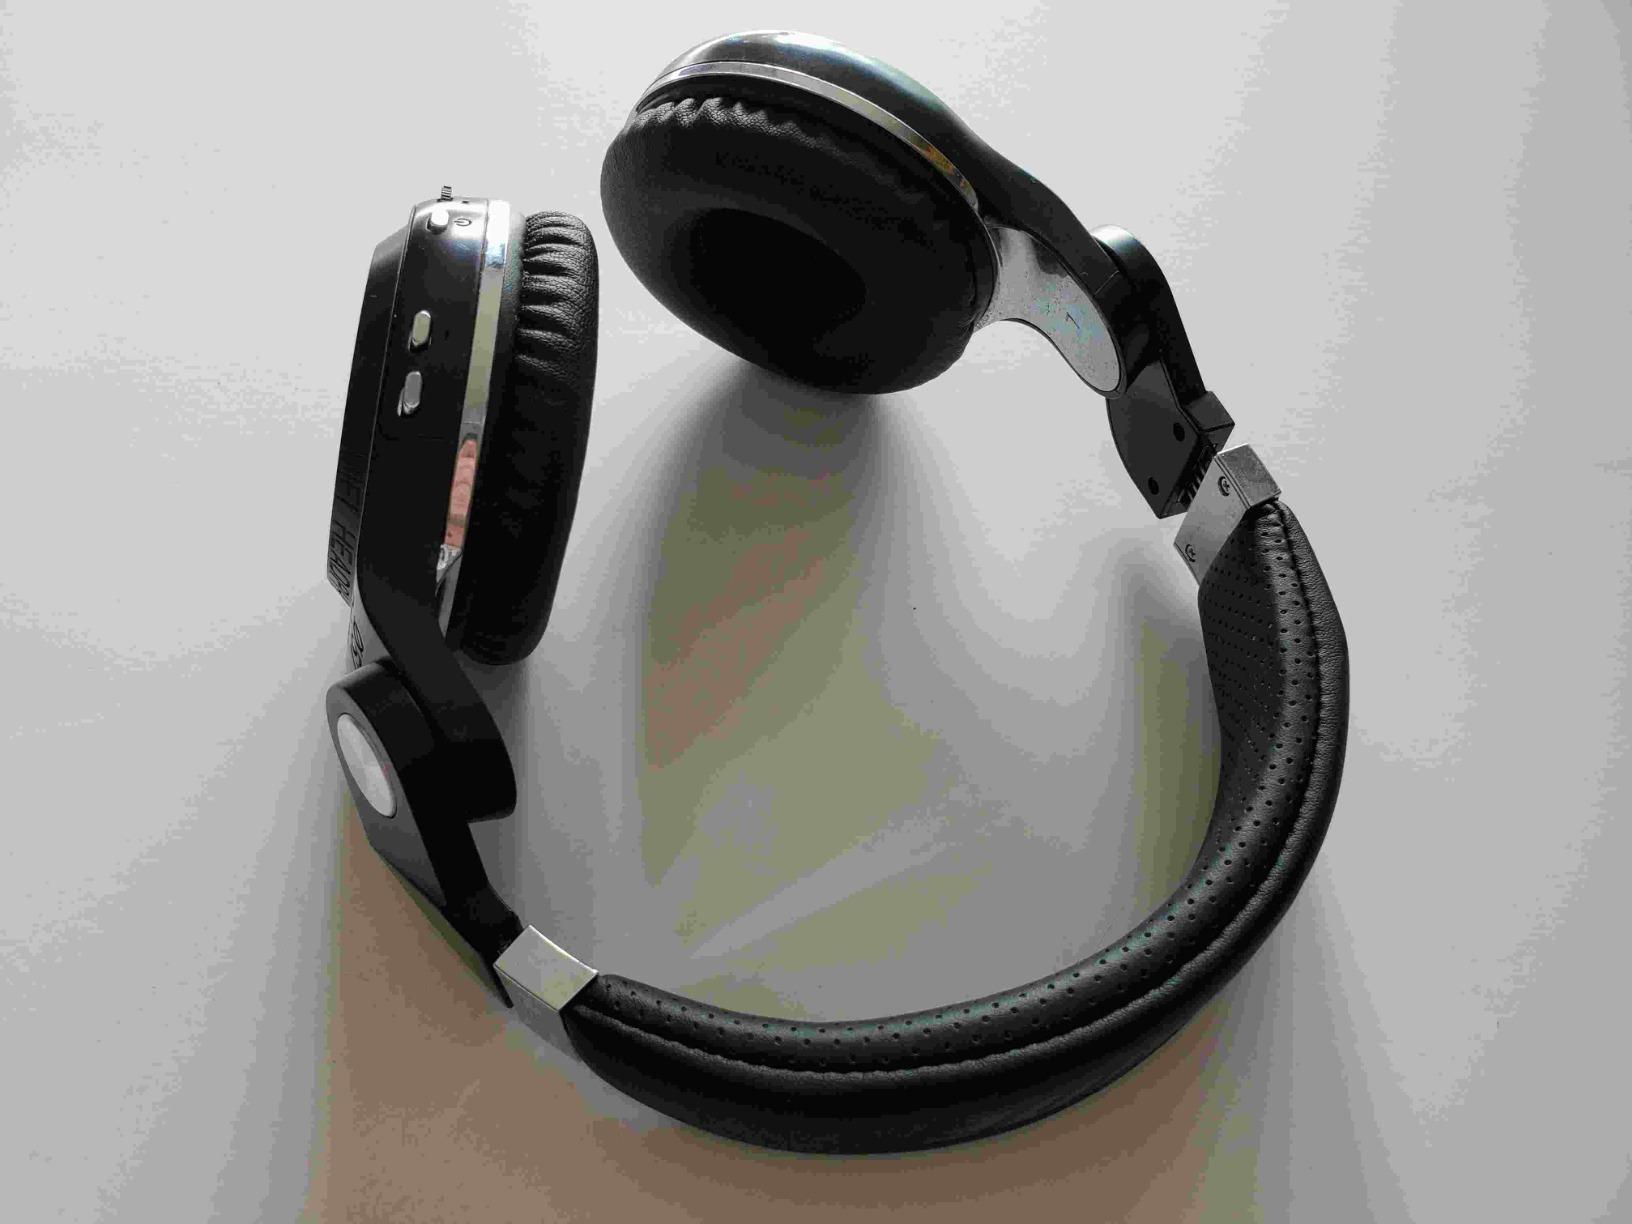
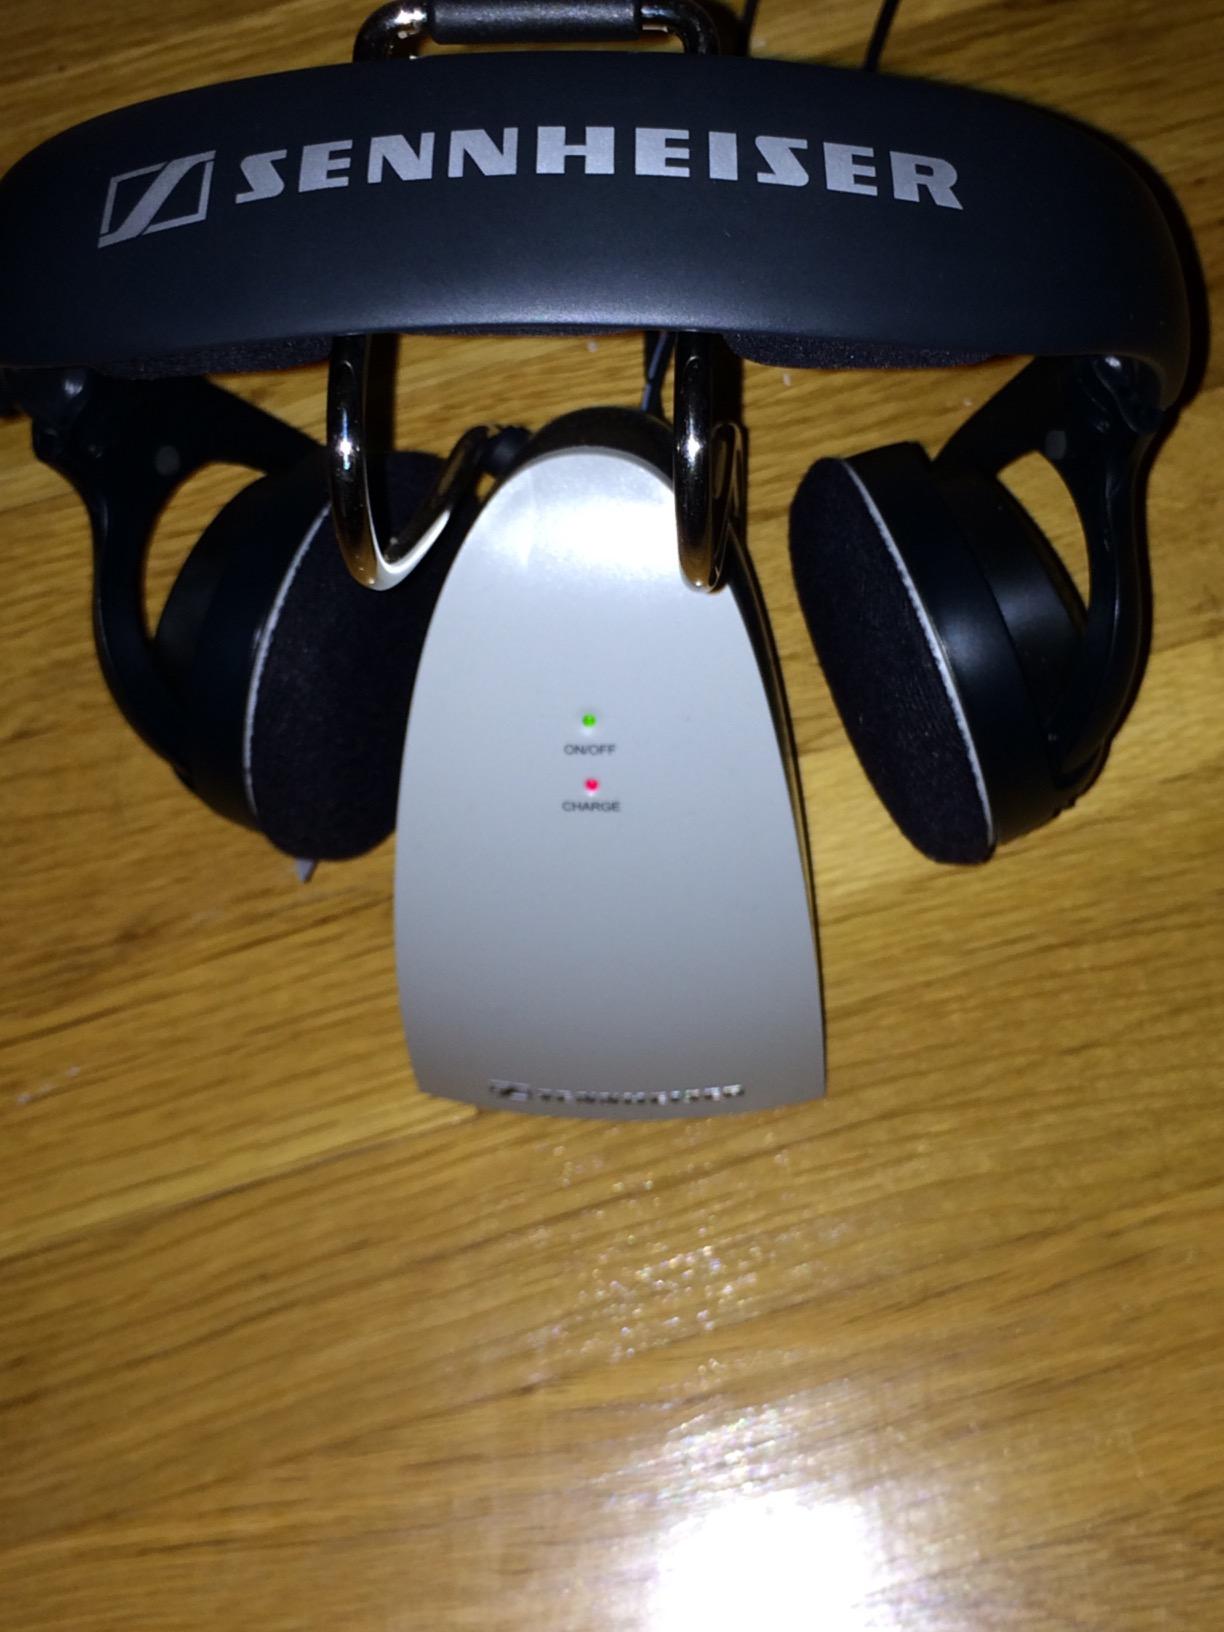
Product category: headphones
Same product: no